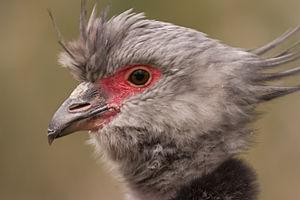
Le Kamichi à collier est une espèce de la famille des Anhimidae, oiseaux endémiques de l'Amérique du Sud, apparentée aux canards et aux oies.